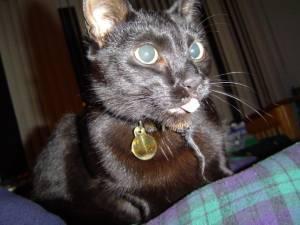
Bombay